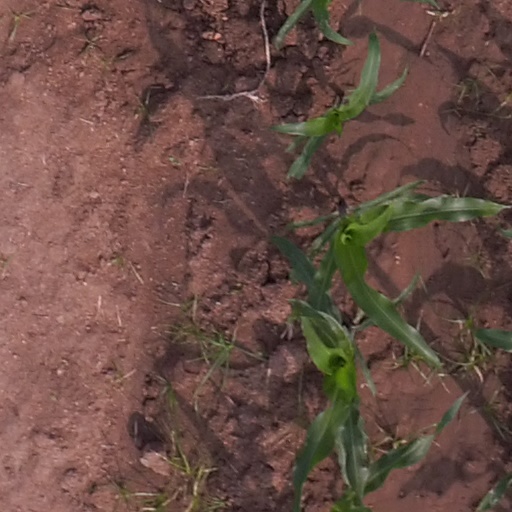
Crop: maize; corn